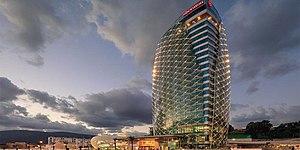
Le Sheraton Annaba Tower est un luxueux hôtel cinq étoiles à Annaba en Algérie, géré par Sheraton.
Le tourisme en Algérie est un secteur économique de ce pays. Il s'agit d'une activité importante, aussi bien pour les Algériens qui choisissent d'y passer leurs vacances, que pour les étrangers qui viennent y faire un séjour. L'Algérie est le pays le plus grand du continent africain et le 10ᵉ pays le plus grand au monde en superficie totale. Situé en Afrique du Nord, une des principales attractions touristiques est le Sahara, le plus grand désert au monde. Quelques dunes de sables peuvent atteindre 180 mètres de hauteur.